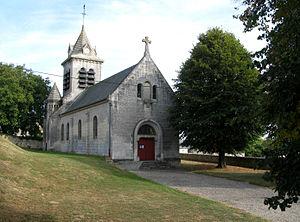
Tartiers est une commune française située dans le département de l'Aisne, en région Hauts-de-France.